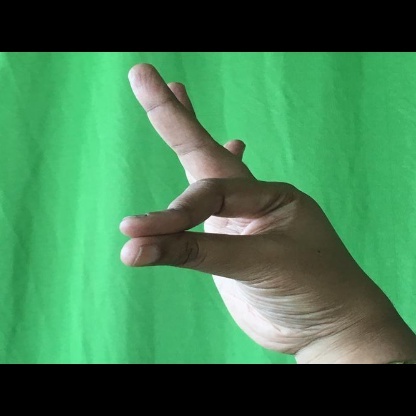
Mudra: Hamsasyam